2-inch RP

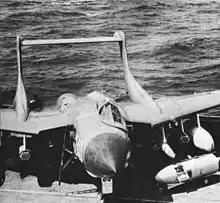
A Sea Vixen with underwing 2-inch rocket pods between drop tanks and Firestreak air-to-air missiles

The 2-inch RP, short for Rocket Projectile, 2-inch, Number 1 Mark 1, was an unguided rocket weapon developed by the Royal Navy in the 1950s. It is generally similar to contemporary rockets like the SNEB and FFAR, although somewhat smaller. It is sometimes known as the RP-2 or RN, but most often referred to simply as the 2-inch. The Microcell company produced one of the most-used launchers, and references to the Microcell rocket are sometimes found.